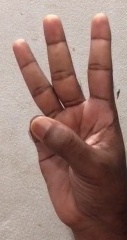
ASL sign: 6